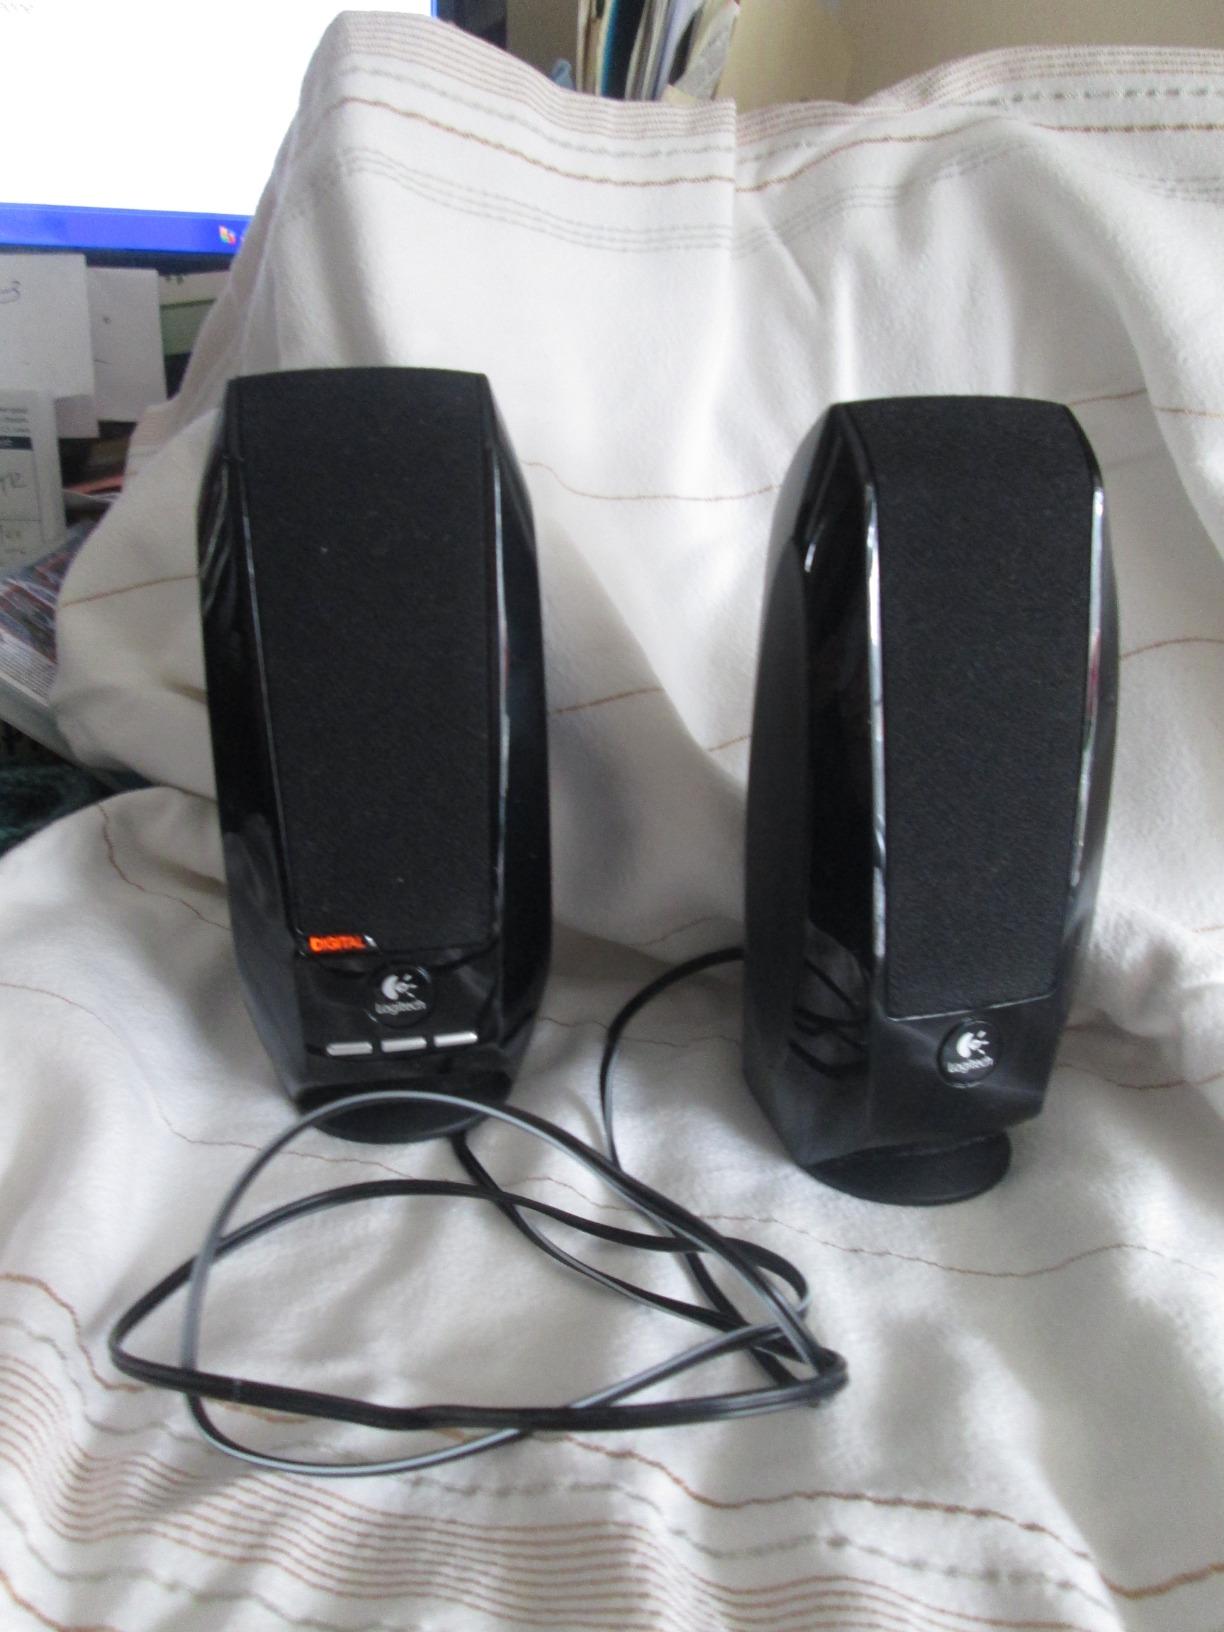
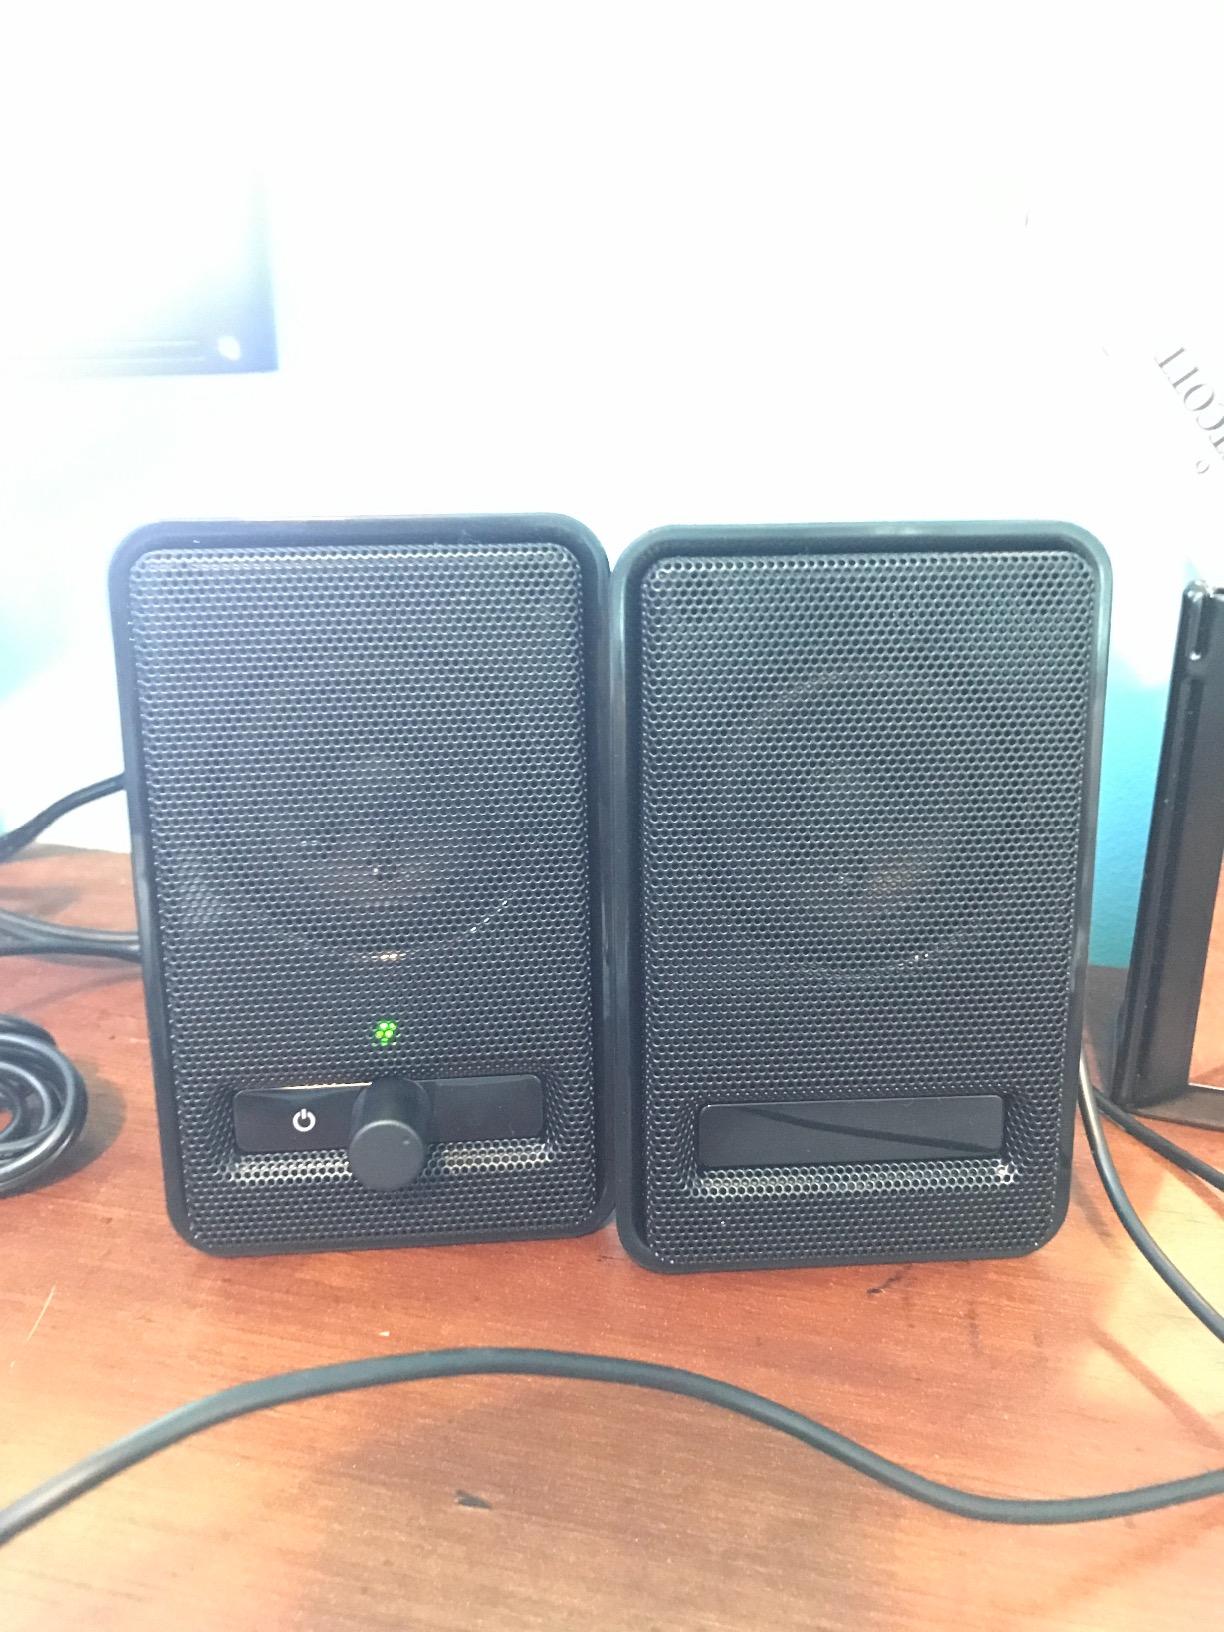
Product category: speaker
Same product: no